Bryant H. Womack

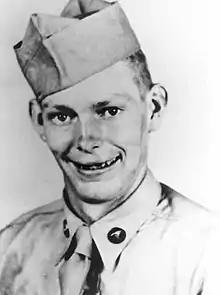
Private First Class Bryant Womack

Bryant Homer Womack (May 12, 1931March 12, 1952) was a United States Army soldier during the Korean War. He posthumously received the Medal of Honor for his actions on March 12, 1952. Womack Army Medical Center, Fort Bragg, North Carolina, is named for him.